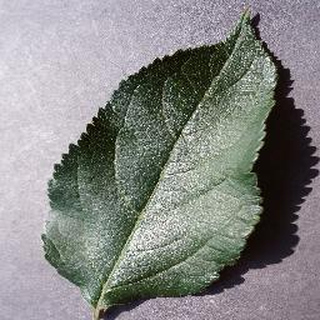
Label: healthy_apple